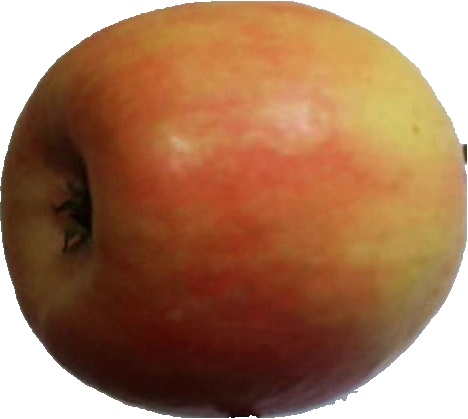
Label: apple_pink_lady_1